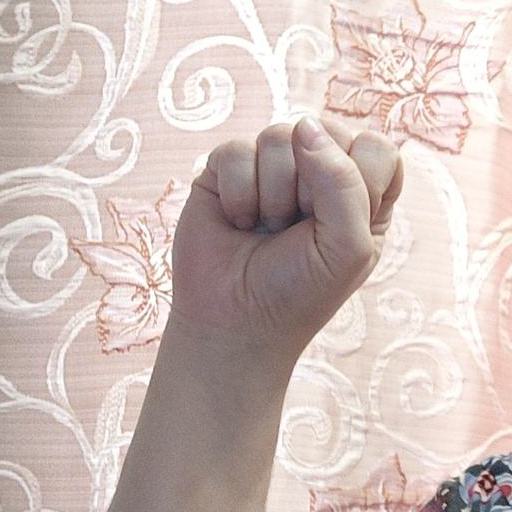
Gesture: fist